Military Ridge Road

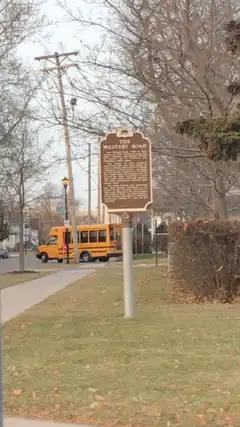
The Military Road marker in Fond du Lac.

Its modern descendant follows the route from Green Bay to Fond du Lac along Wisconsin Highway 55 and U.S. Highway 151, then west on Wisconsin State Highways 68 and 33 to Portage, where it travels west via U.S. Highway 18. The name survives as one for local streets paralleling the current highways. Military Ridge State Trail runs over a portion of its alignment. An actual segment of the road in its original state is also preserved in Fond du Lac County, It is located on farmland purchased by Albert and Martha Raube in 1911; Raube Road was listed in National Register of Historic Places in 1992. Other present-day reminders of the road's legacy include Military Avenue in Green Bay and Military Road in Fond du Lac. Wisconsin Highway 55 east of Lake Winnebago is also called Military Road in some of the communities it passes through.